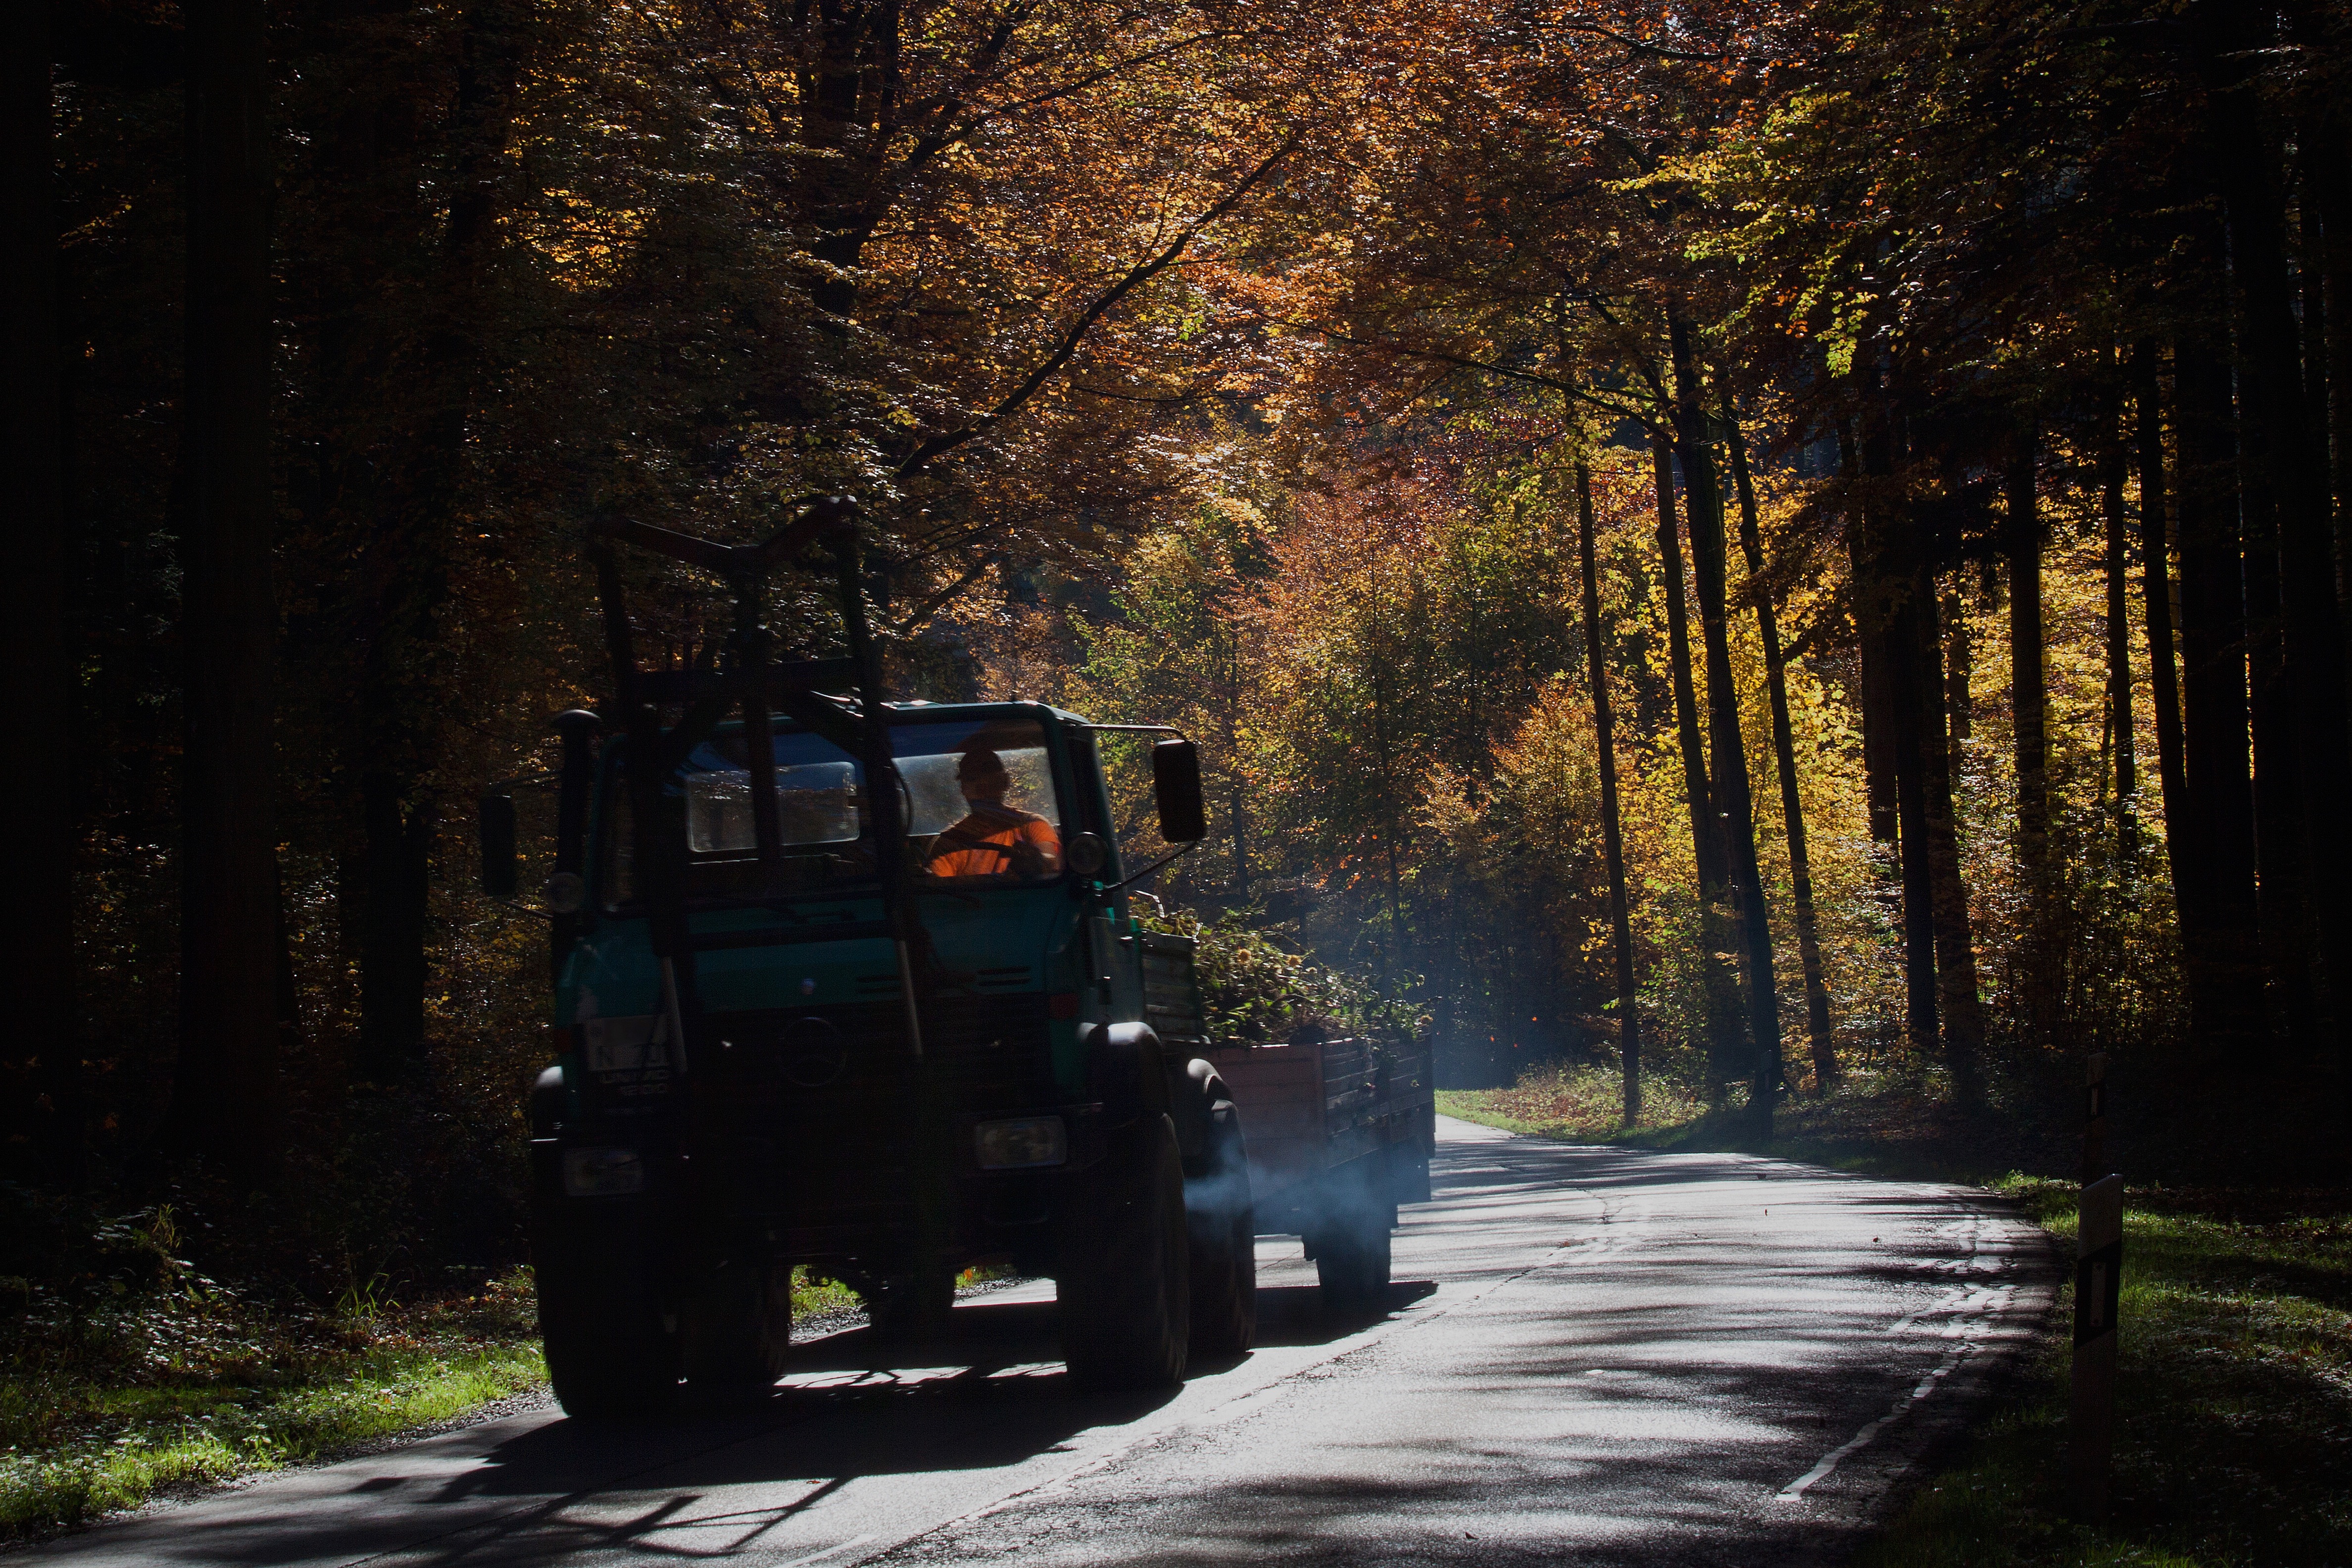
tree, forest, snow, winter, road, night, sunlight, morning, transport, evening, vehicle, autumn, darkness, yellow, season, trees, leaves, habitat, fall foliage, leaves in the autumn, golden autumn, screenshot, vice, forest road, golden october, unimog, exhaust gases, natural environment, atmospheric phenomenon, woody plant, tar road